West Third Street Historic District (Davenport, Iowa)

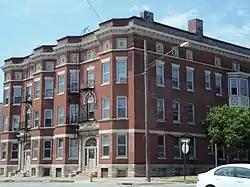
Andresan Apartments

West Third Street Historic District is located on the west side of downtown Davenport, Iowa, United States. It was listed on the National Register of Historic Places in 1983. The historic district connects the central business district with the working-class neighborhoods of the West End. Its historical significance is its connection to Davenport's German-American community. Germans were the largest ethnic group to settle in Davenport.